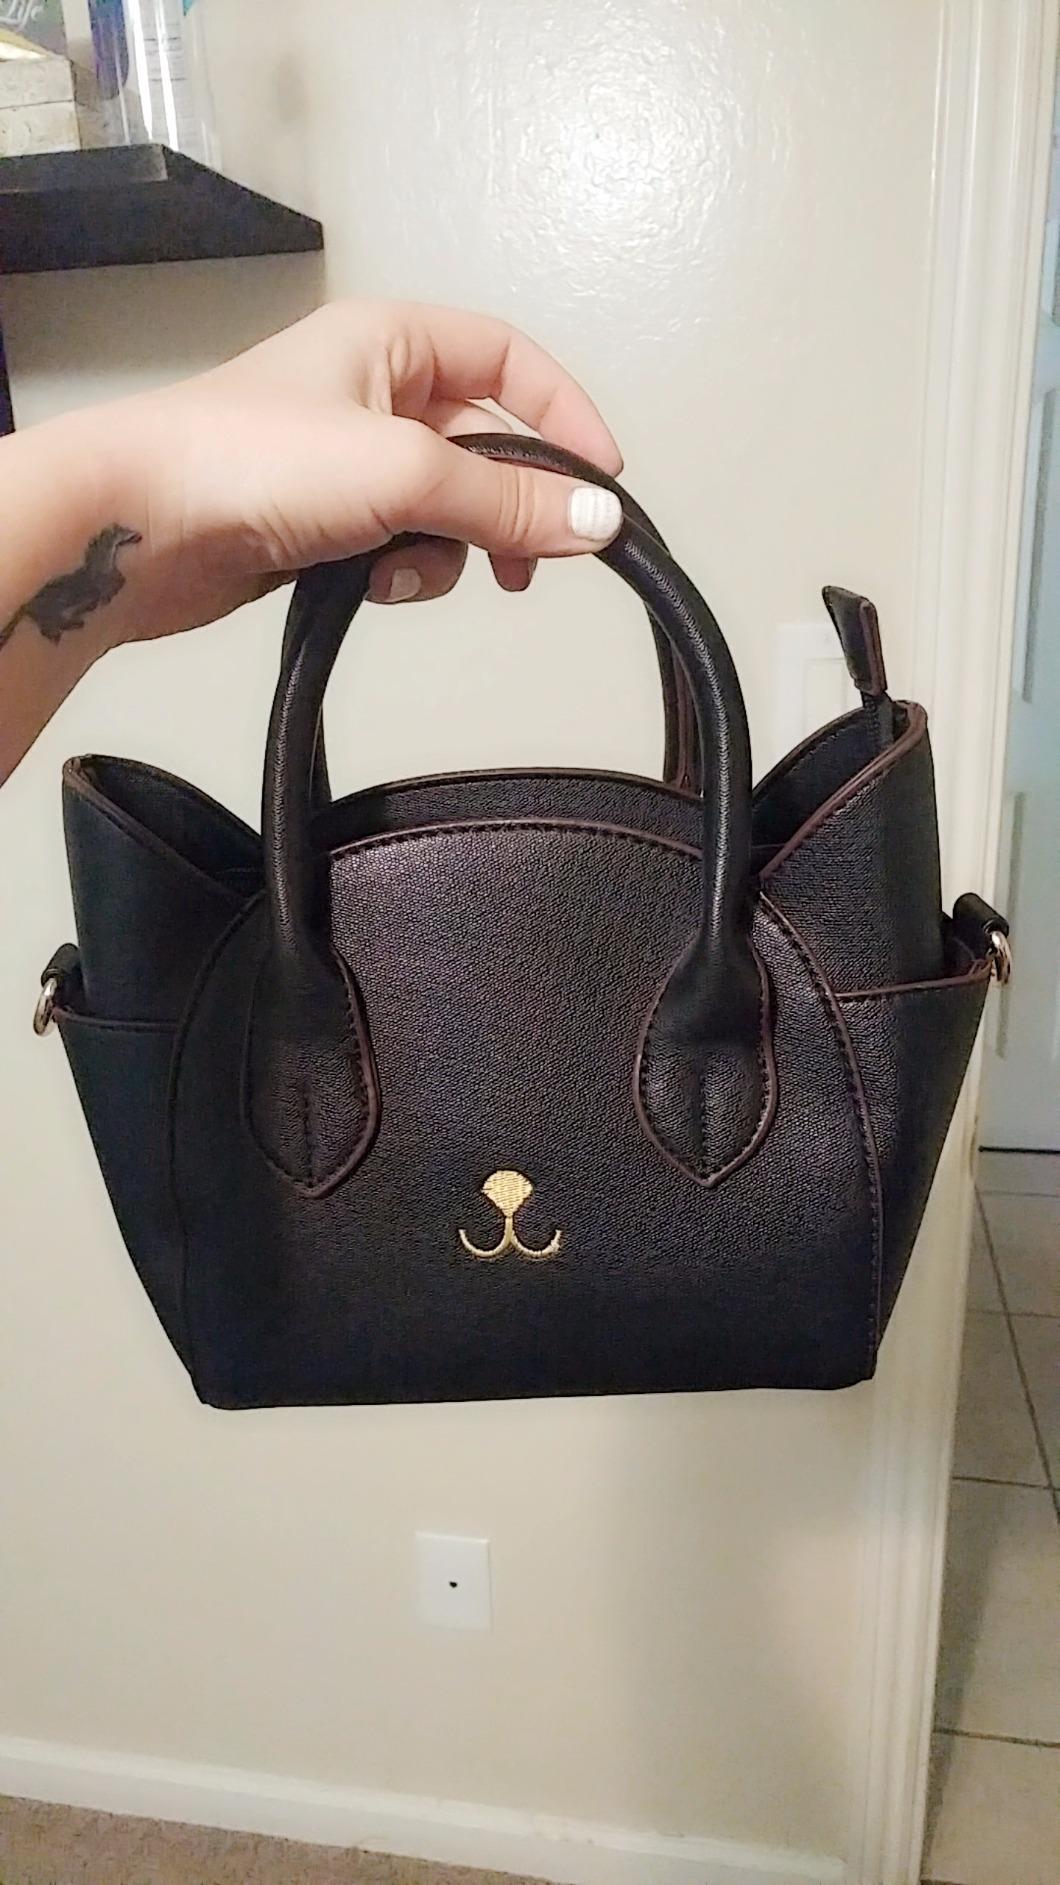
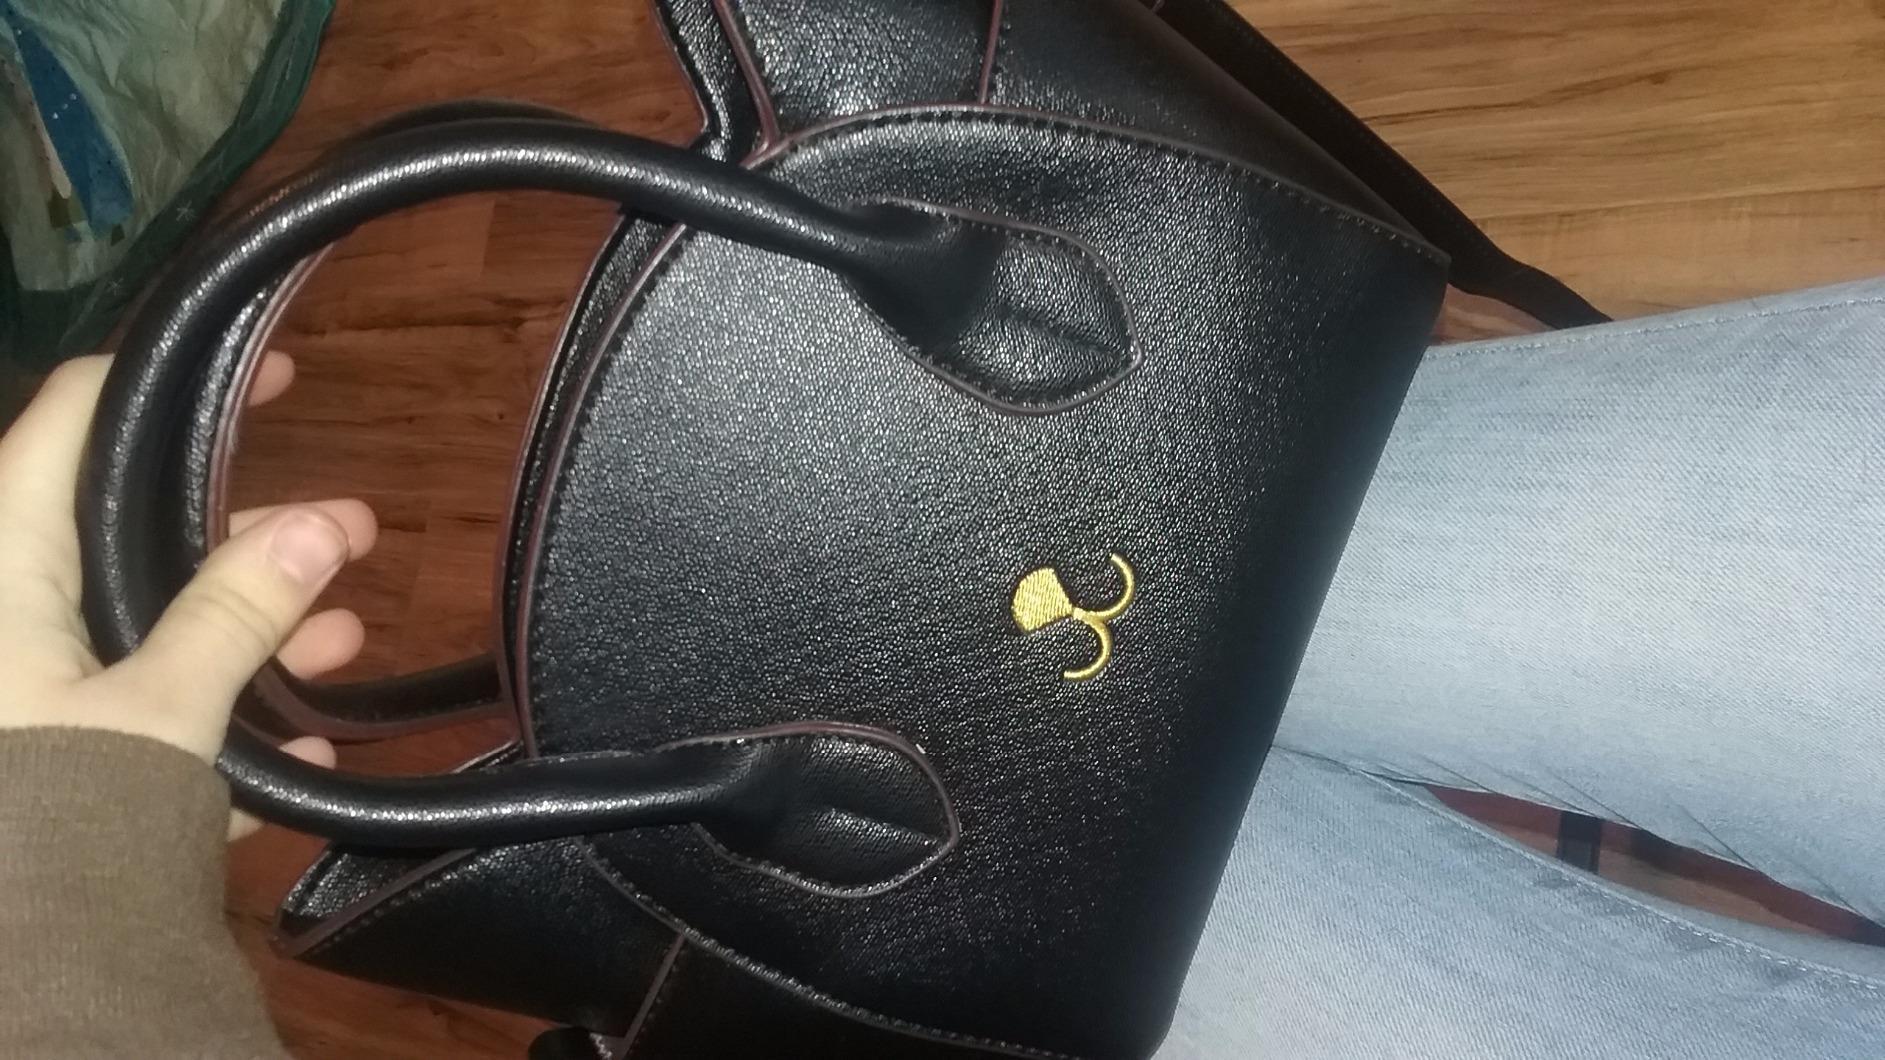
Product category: accessories_handbag
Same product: yes